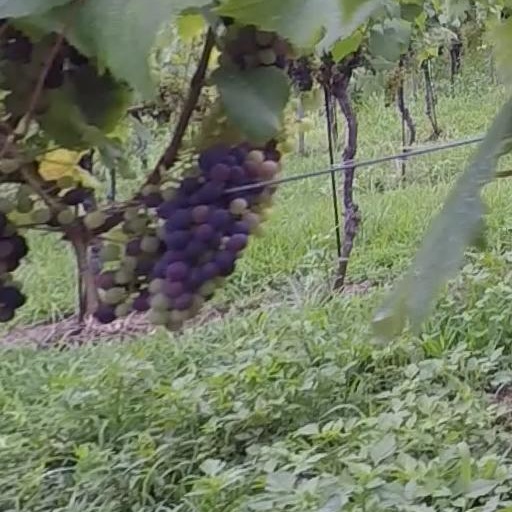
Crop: grape